Gongsim

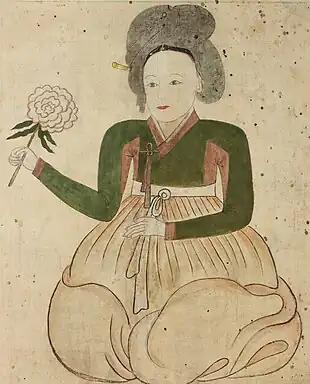
Portrait of the Princess Bari

In the shamanic tradition of Seoul—the current dominant form of the religion in South Korea—an invocation involving Gongsim is made only at the beginning of the narrative hymn of the Princess Bari, which tells a sacred myth about an abandoned princess who journeys to the afterlife and becomes the patron goddess of shamans. This invocation begins with a reference to the "country", continues by connecting Gongsim to the "Buddhist temple", and concludes with the declaration that the "southwest" is the "origin".